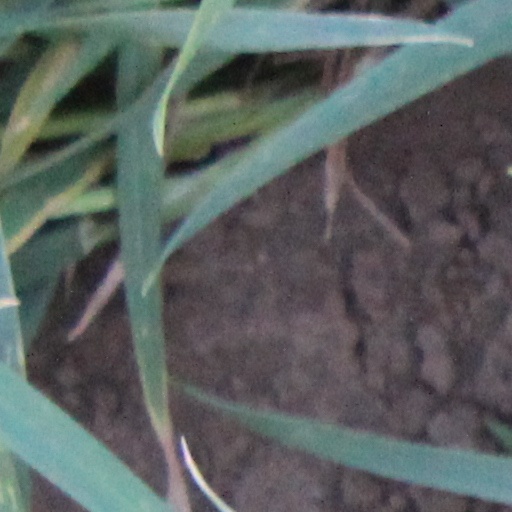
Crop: wheat